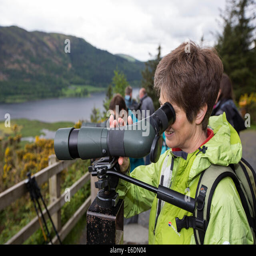
a tourist at the project